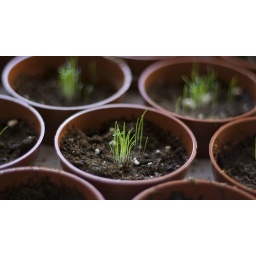
The ornamental grass I started in the breakfast room last weekend is now tiny clumps of fine green hairs.